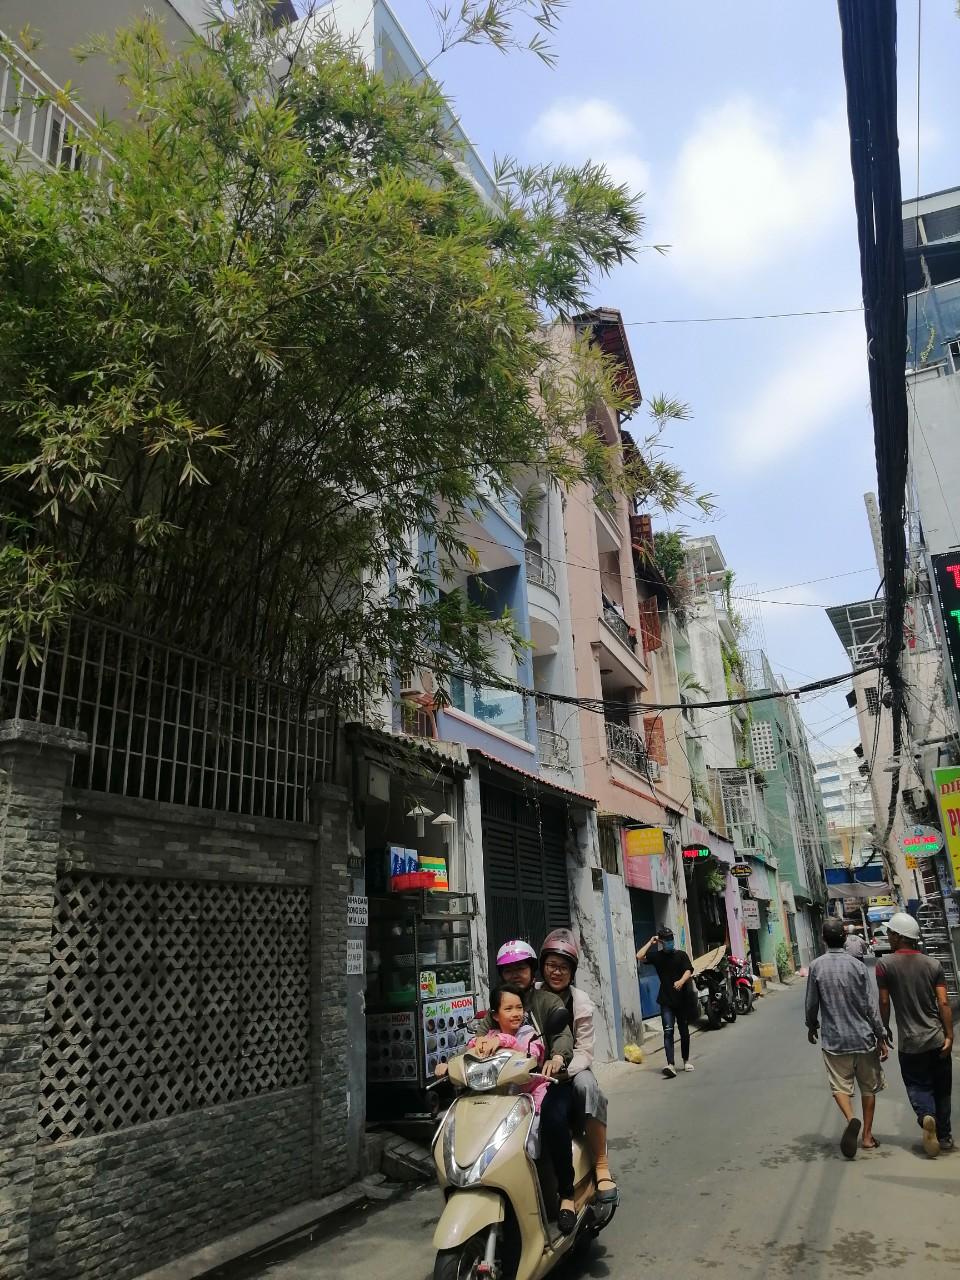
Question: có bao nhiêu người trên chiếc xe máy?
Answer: ba người